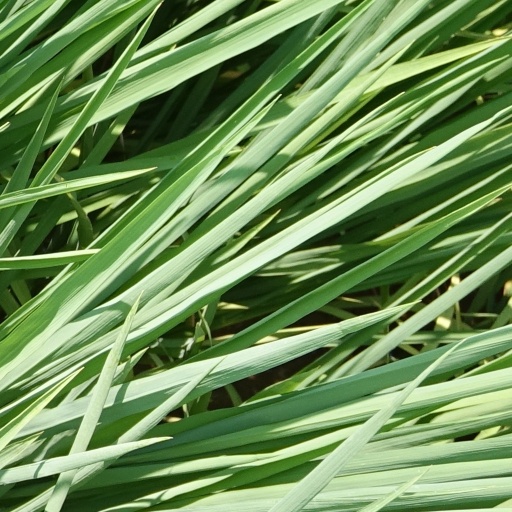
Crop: rice